Shinonoi Station

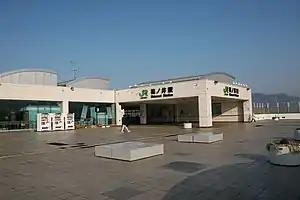
Shinonoi Station east entrance, December 2008

is a train station in the city of Nagano, Nagano Prefecture, Japan, operated jointly by East Japan Railway Company (JR East), with the third-sector railway operating company Shinano Railway.